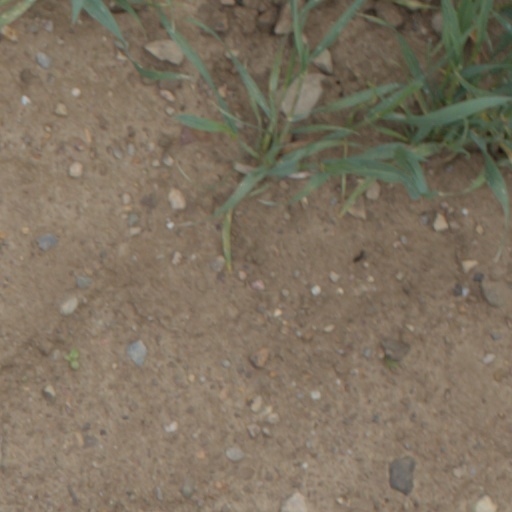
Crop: wheat